Mike McGlynn

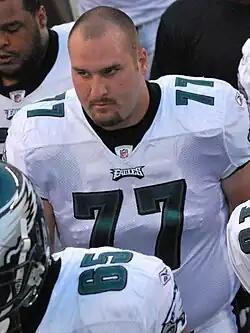
McGlynn with the Philadelphia Eagles in 2008

Michael Ryan McGlynn (born March 8, 1985) is an American former professional football guard. He was selected by the Philadelphia Eagles in the fourth round of the 2008 NFL draft. He played college football at Pittsburgh.